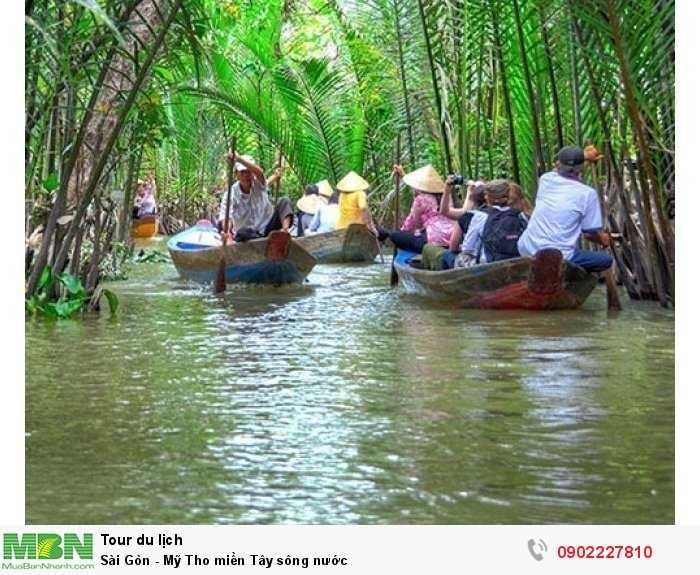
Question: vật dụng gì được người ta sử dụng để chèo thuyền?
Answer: mái chèo